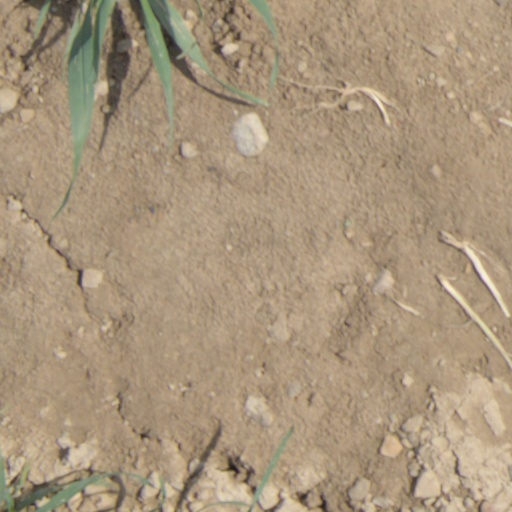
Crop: wheat